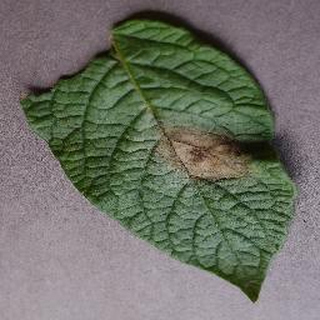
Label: potato_late_blight